Culture of Italy

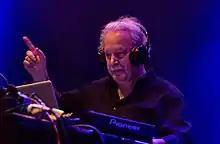
Giorgio Moroder, pioneer of Italo disco and electronic dance music, is known as the "Father of disco".

Accessory and jewellery labels, such as Bulgari, Luxottica, and Buccellati have been founded in Italy and are internationally acclaimed, and Luxottica is the world's largest eyewear company. Also, the fashion magazine Vogue Italia, is considered one of the most prestigious fashion magazines in the world. The talent of young, creative fashion is also promoted, as in the ITS young fashion designer competition in Trieste.